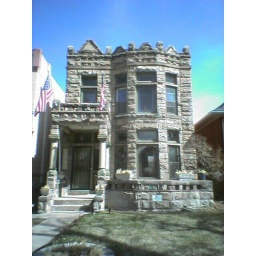
A house that looks like a castle in my neighborhood